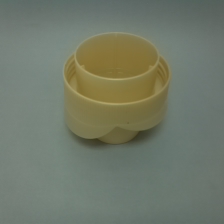
Color: yellow/gold
Cap type: standard cap